Anthony Stanford

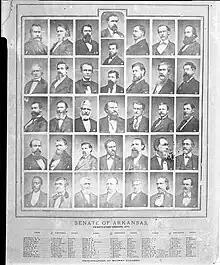
Composite photograph of 1885 Arkansas Senate "Photographed at Bankes' Gallery", captioned with names, county, and post-office. A. L. Stanford is #5 in the bottom left corner

He represented Phillips County, Arkansas and his post office was in Helena, Arkansas in 1877.